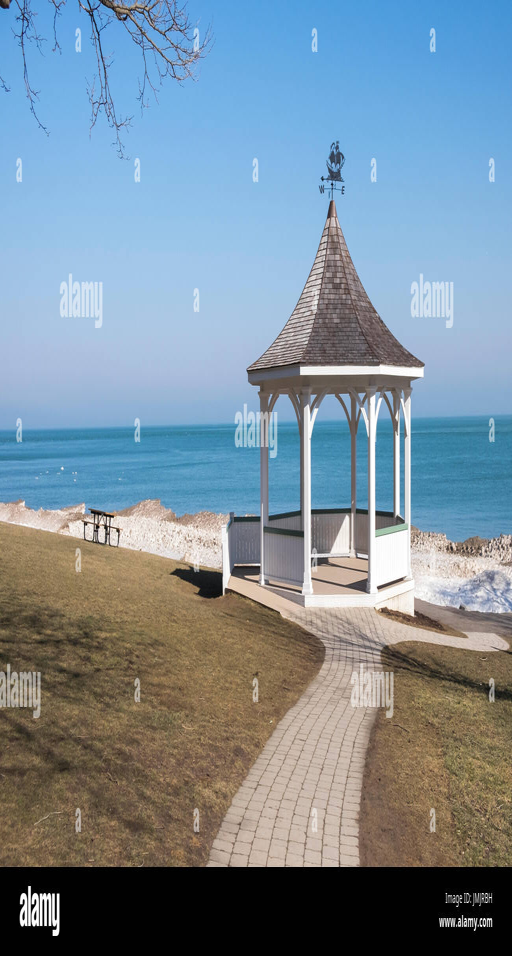
a picnic table sits beside a white gazebo